Elliott R. Corbett

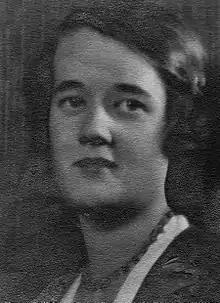
Gretchen (Day) Corbett

The Corbett Brothers Auto Storage Garage (Broadway Garage), designed by A. E. Doyle. Completed in 1925. It was Portland's first self-service ramp garage. Access was off Pine Street. Store fronts were located on Sixth, Broadway and Pine. It is built in reinforced concrete. Alterations were made for the Corbetts by Pietro Belluschi in 1948. Listed on The National Register of Historic Places.